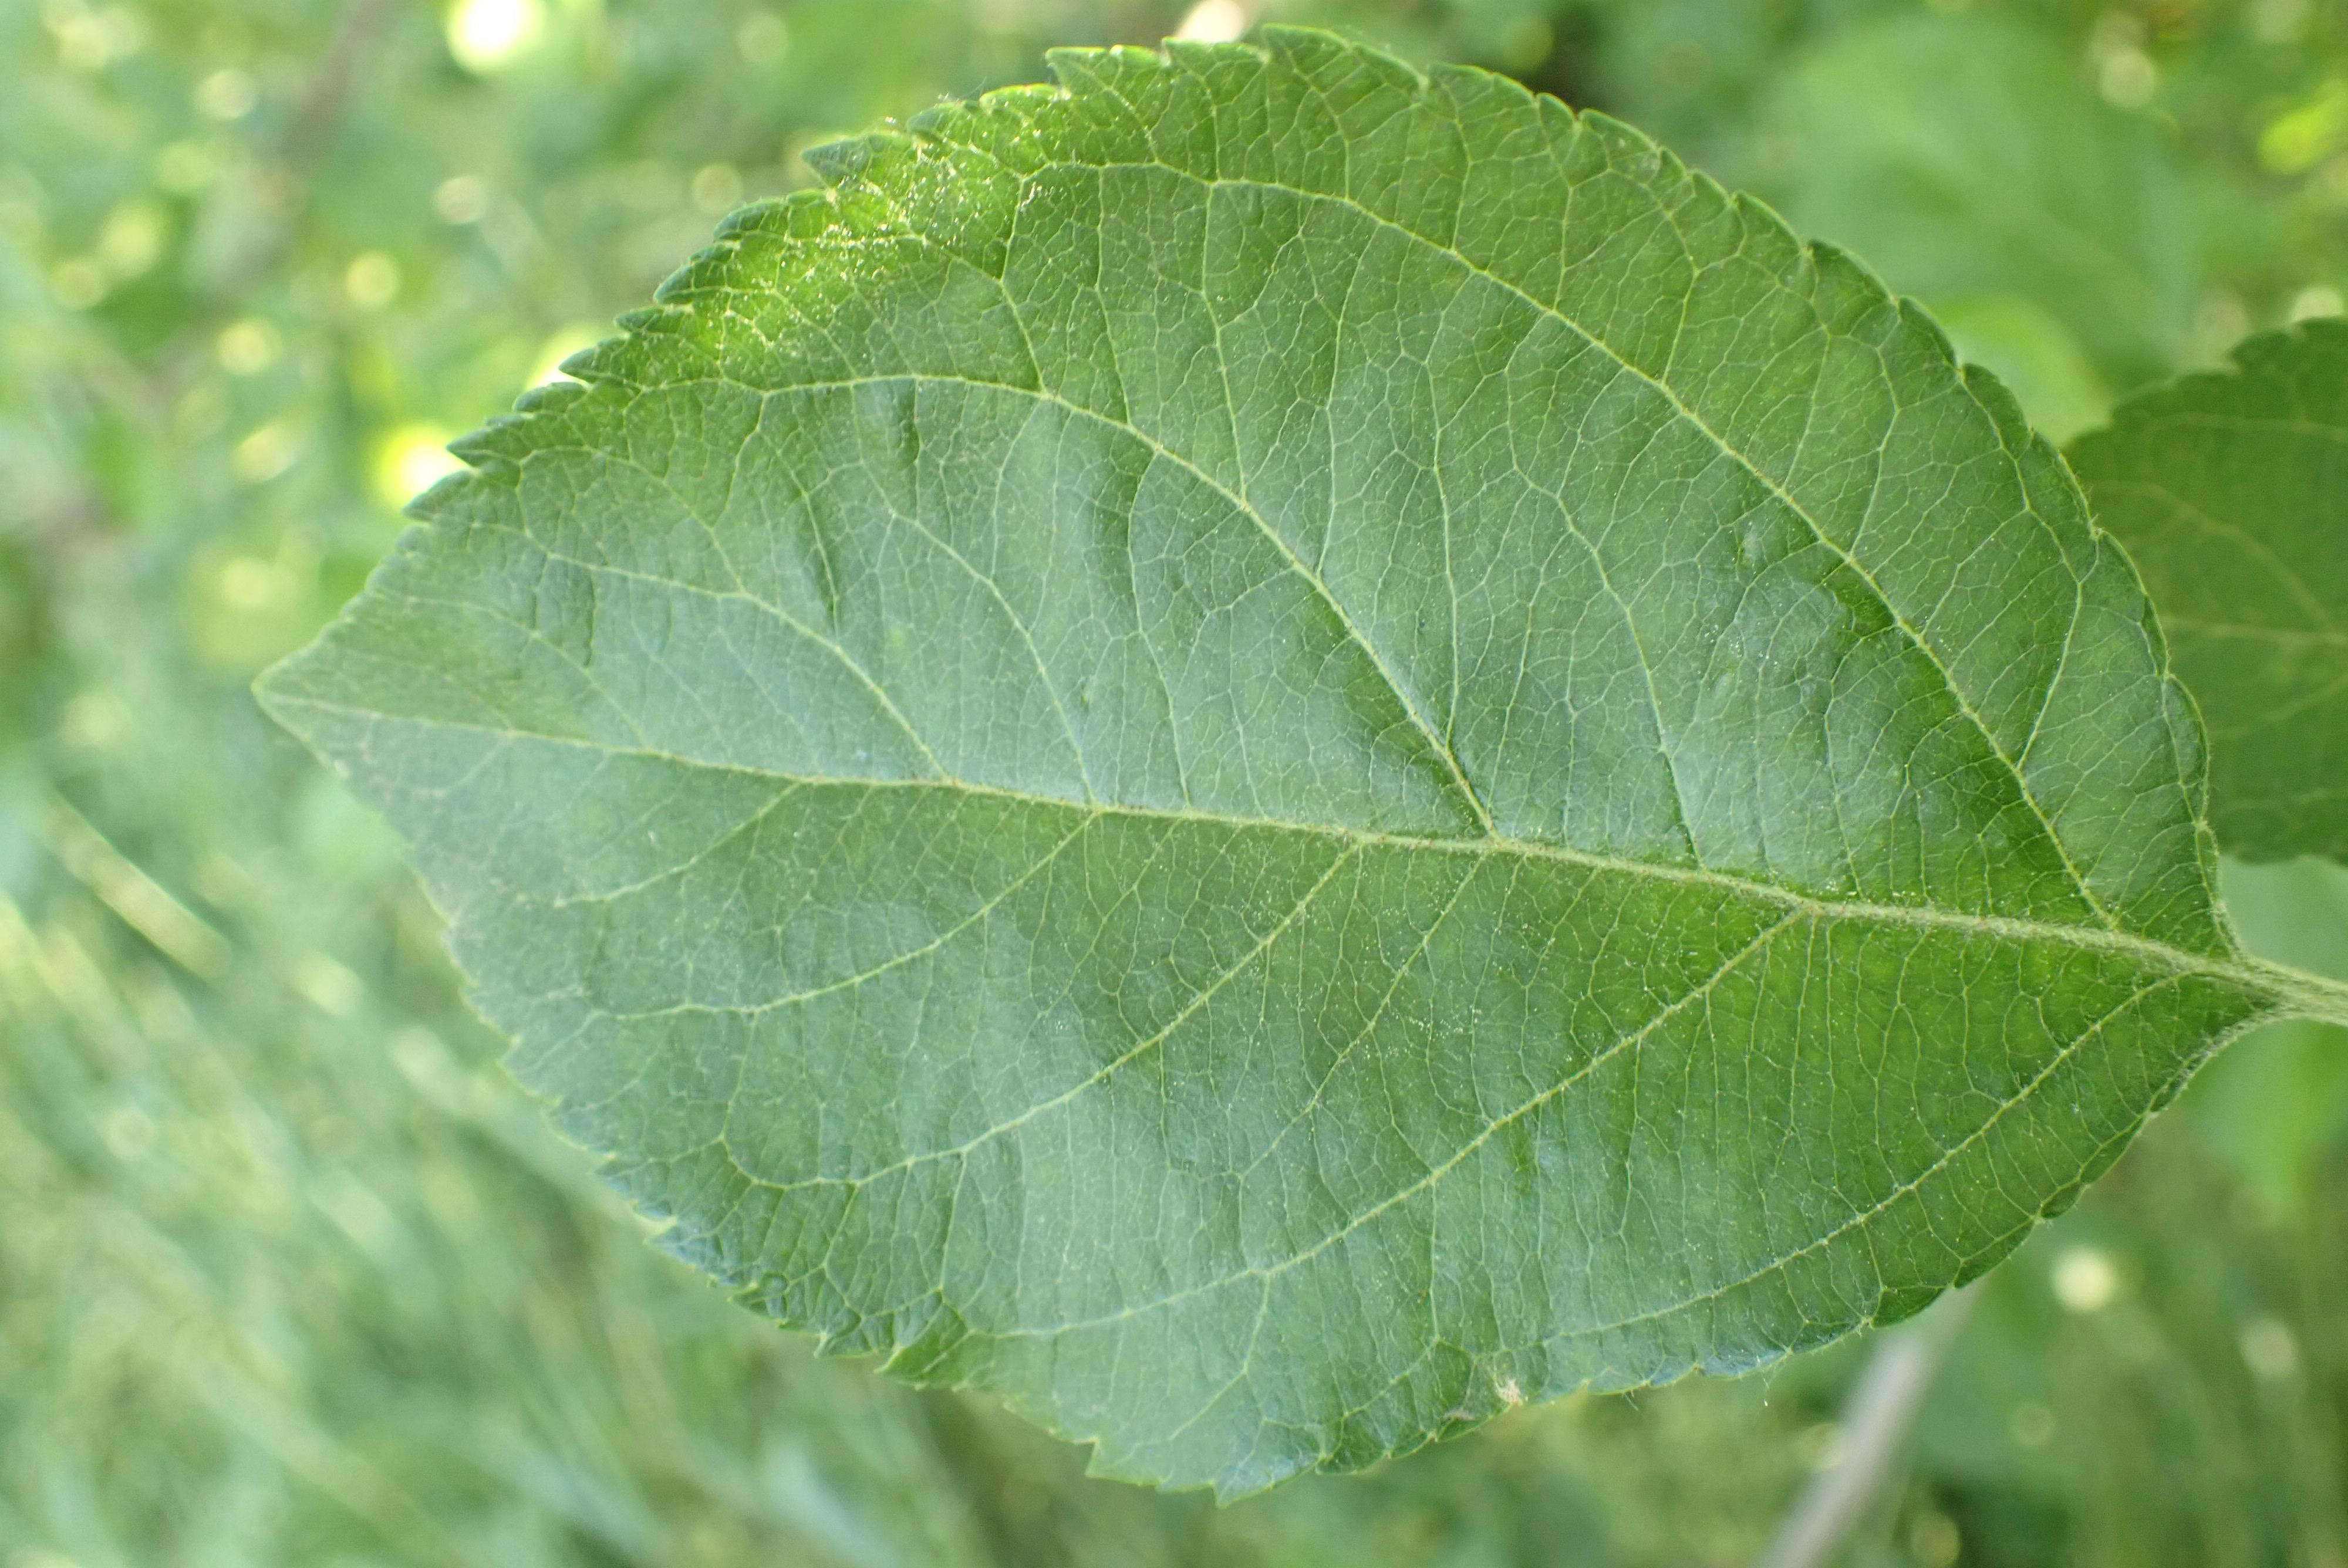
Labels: healthy